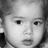
Emotion: neutral